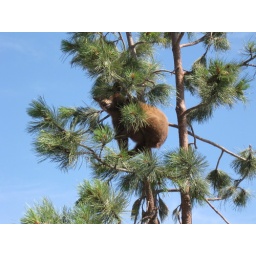
Bear cub in a tree